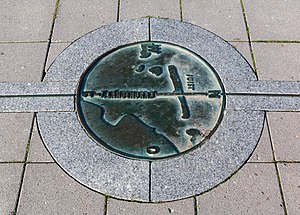
7. østlige længdekreds
Markering af 7 grader østlig længde på den nordtyske ø Juist
Den 7. østlige længdekreds er en længdekreds, der ligger 7 grader øst for nulmeridianen. Den løber gennem Ishavet, Atlanterhavet, Europa, Afrika, det Sydlige Ishav og Antarktis.